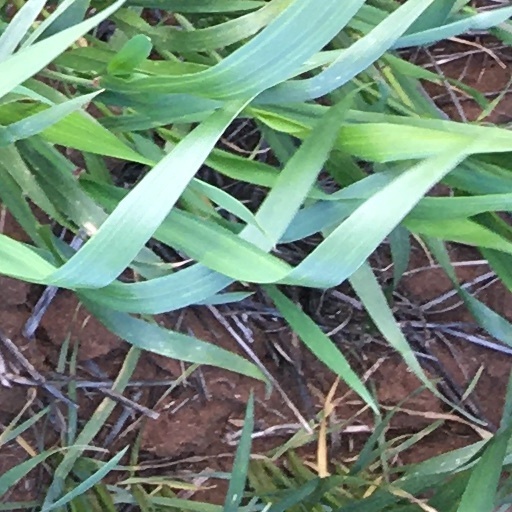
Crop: wheat